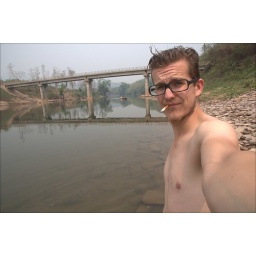
Getting rid of the sweat and grime of the road in a river Lao style.